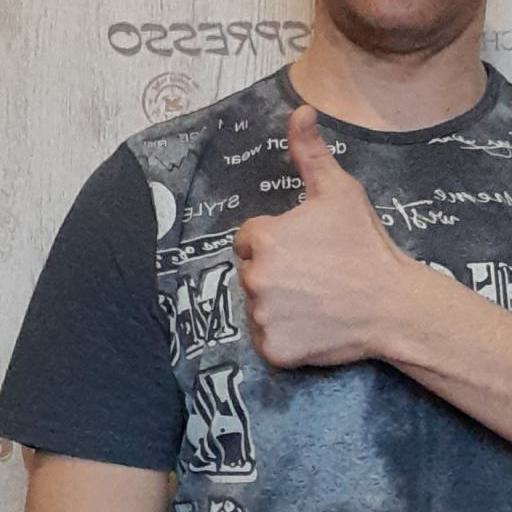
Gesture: like